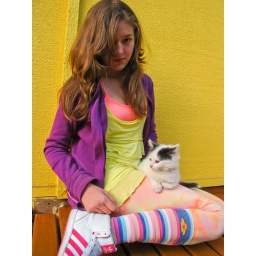
Another pink girl in the world.